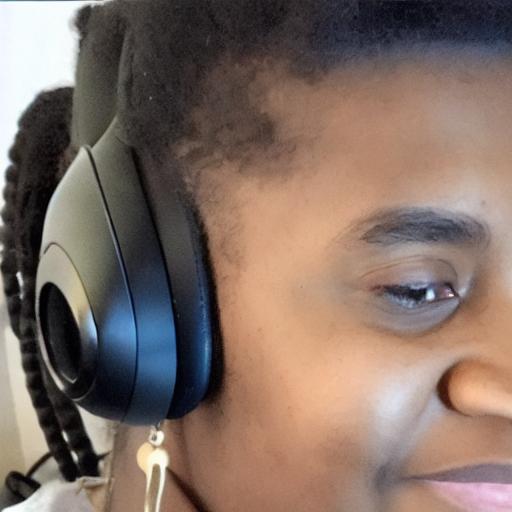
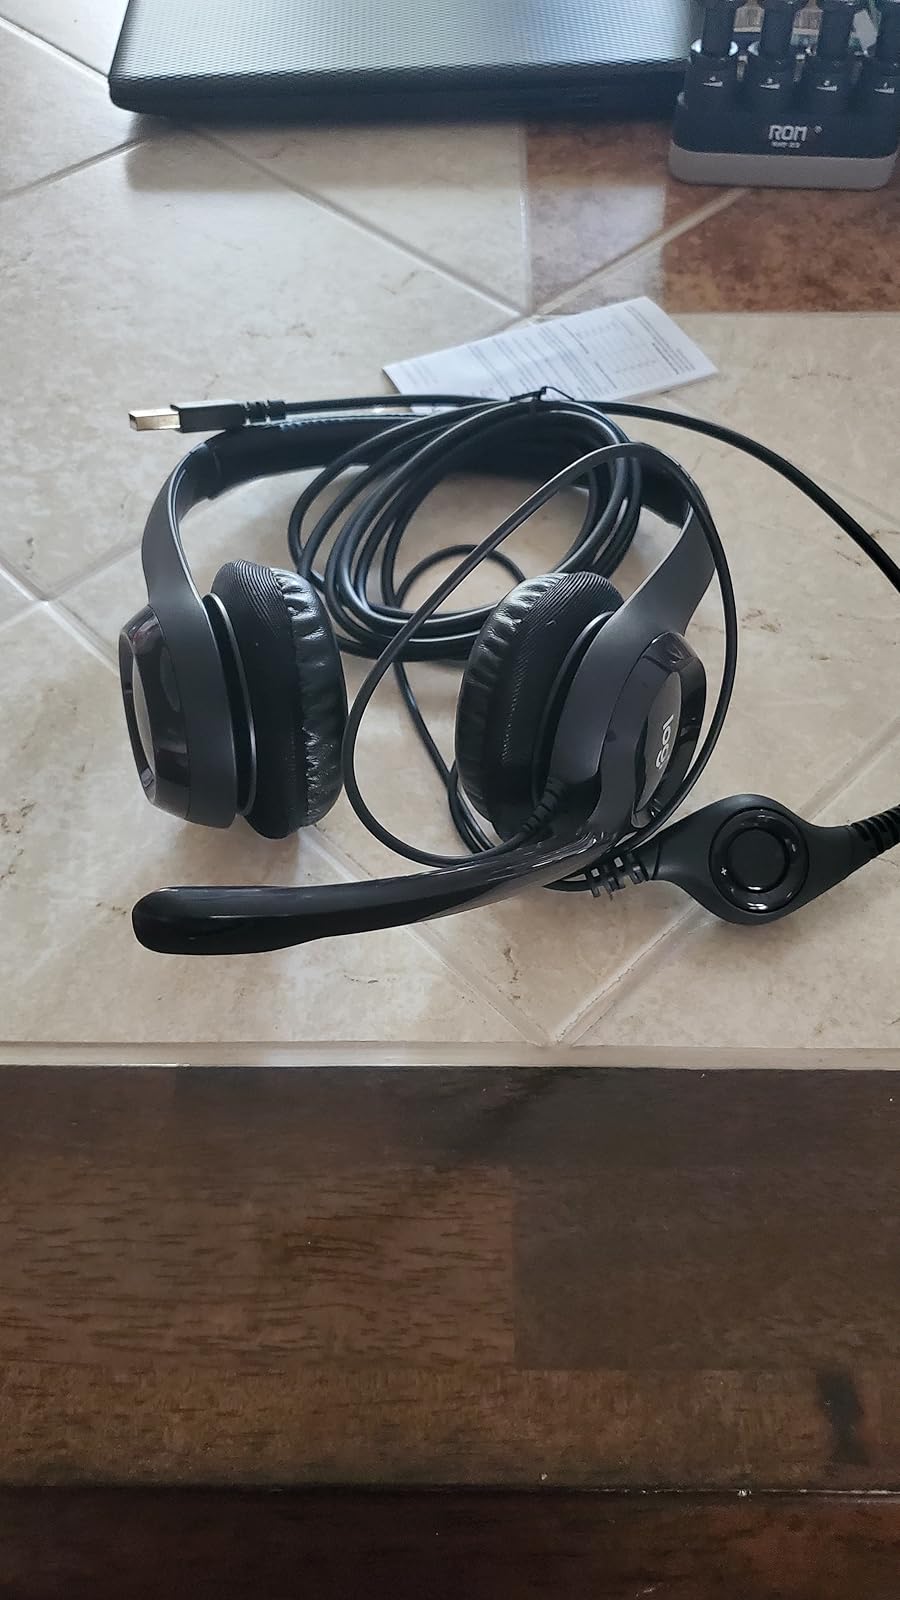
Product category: headphones
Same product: no